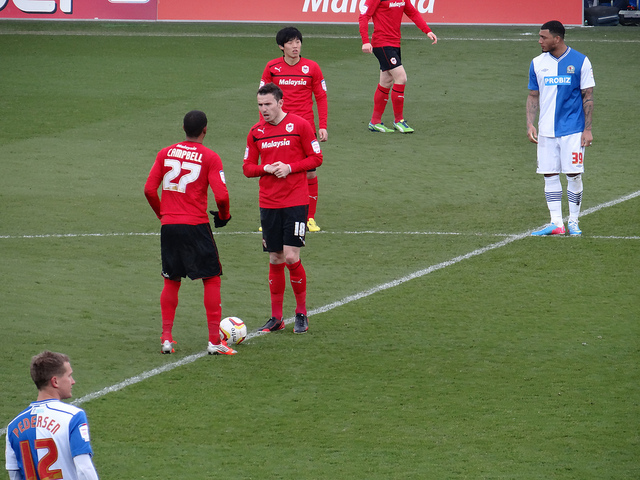
hình ảnh hiệp đấu đá banh chuẩn bị bắt đầu